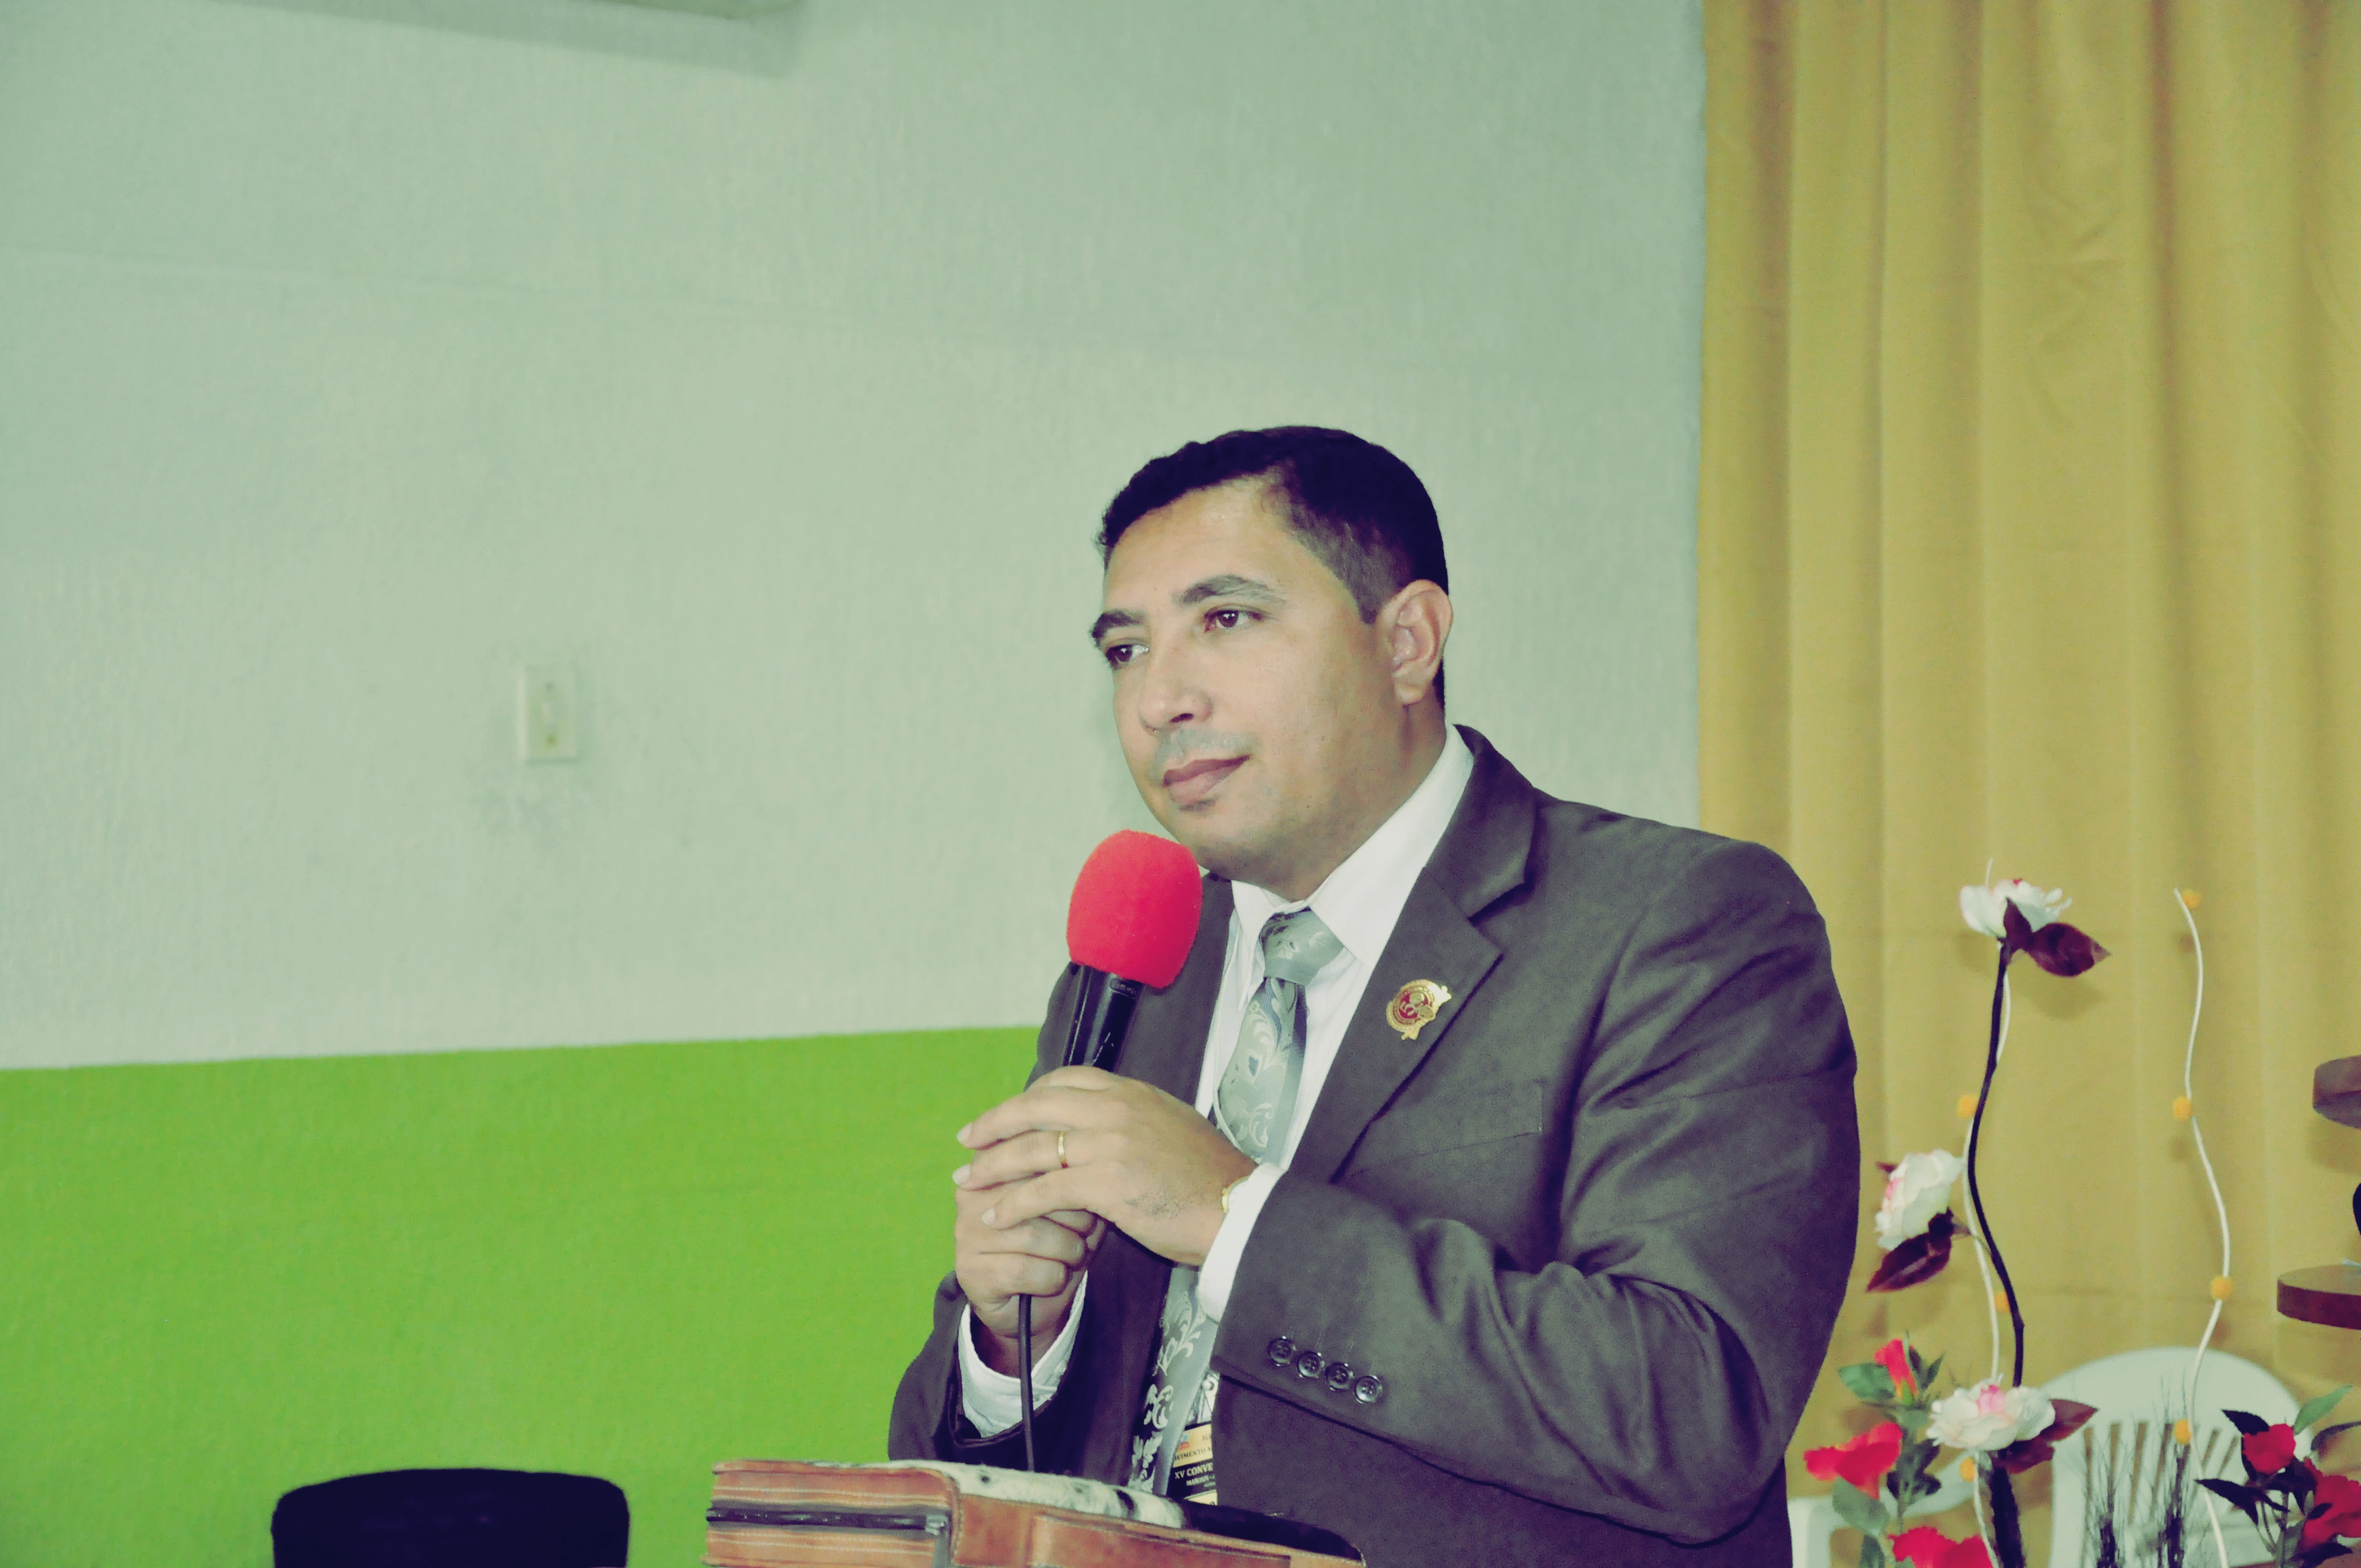
person, speech